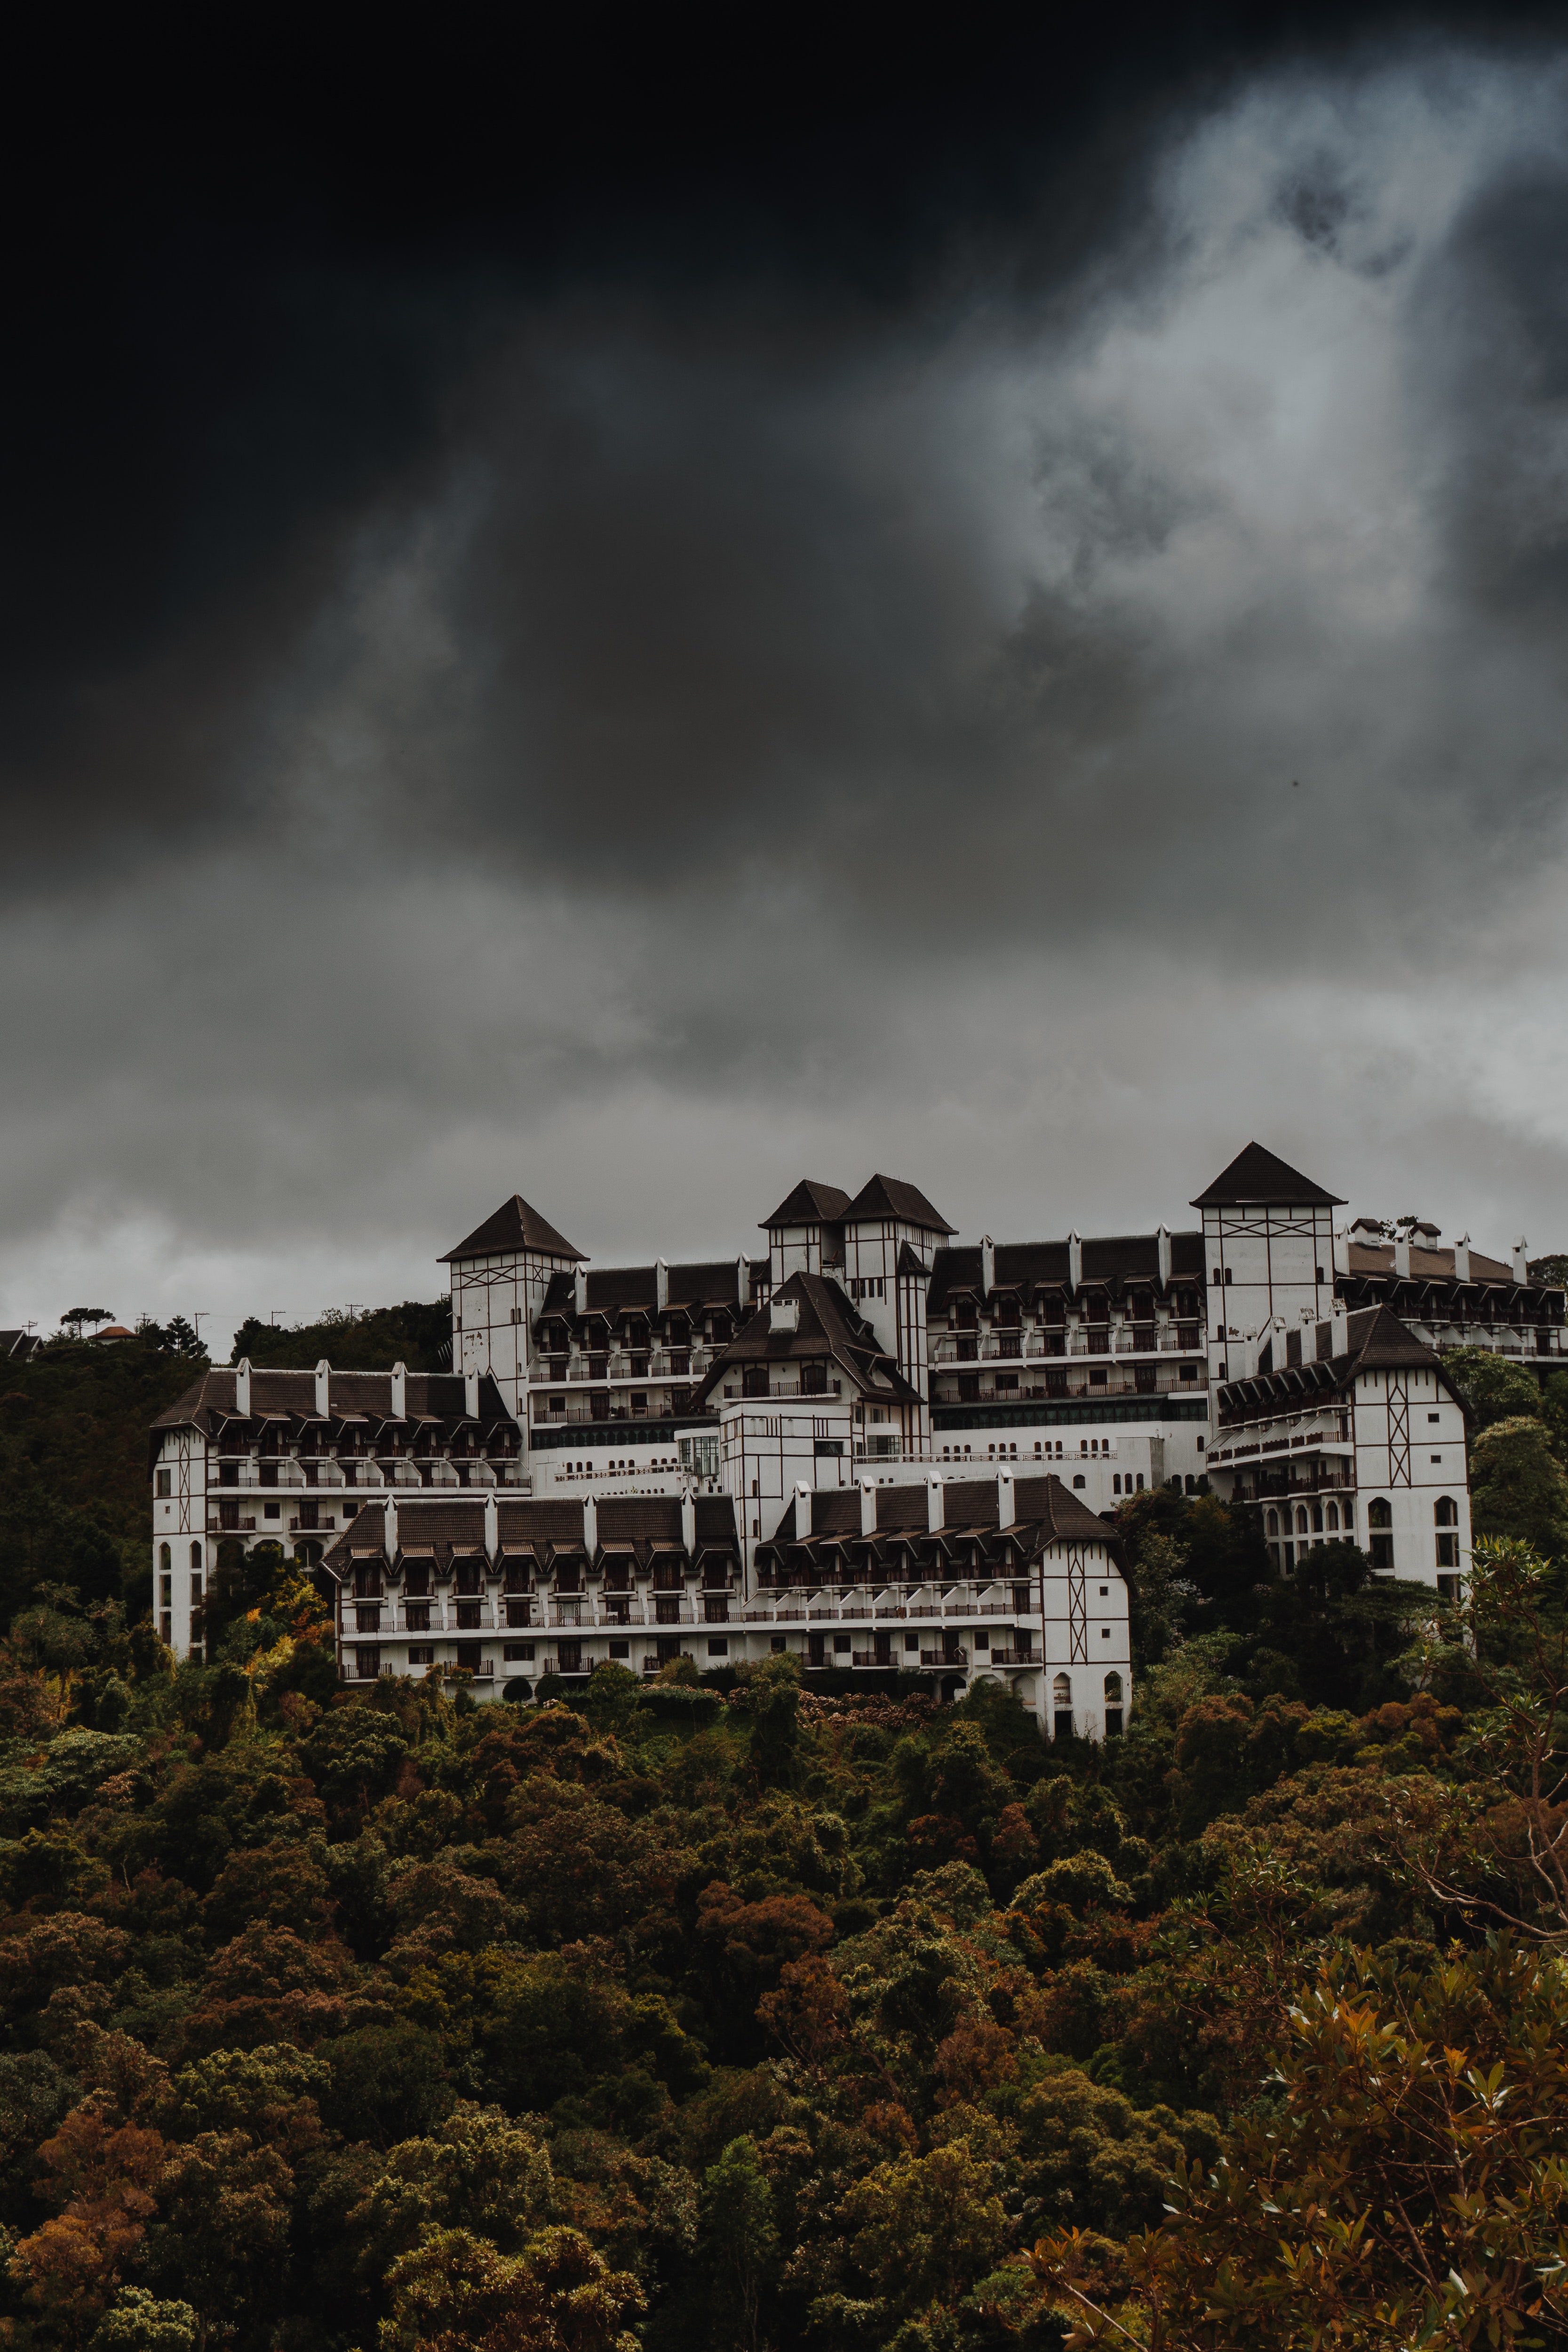
sky, cloud, house, atmospheric phenomenon, atmosphere, tree, architecture, monochrome, black and white, Colorfulness, rural area, building, photography, landscape, highland, grass, hill, home, plant, meteorological phenomenon, fell, city, stock photography, monochrome photography, night, ruins, storm, mountain, style